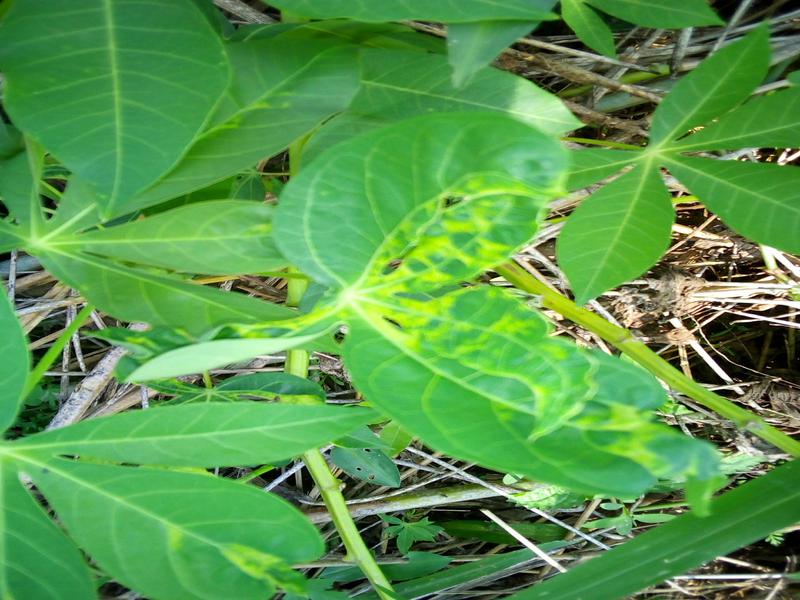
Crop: cassava
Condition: mosaic_disease